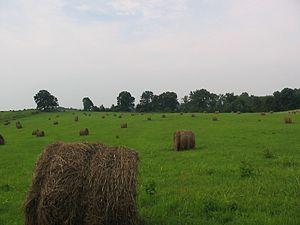
L'abbaye Notre-Dame de Gethsemani est une abbaye de cisterciens-trappistes située aux États-Unis près de Bardstown dans le Kentucky. Le célèbre moine et écrivain Thomas Merton ocso, y vécut.